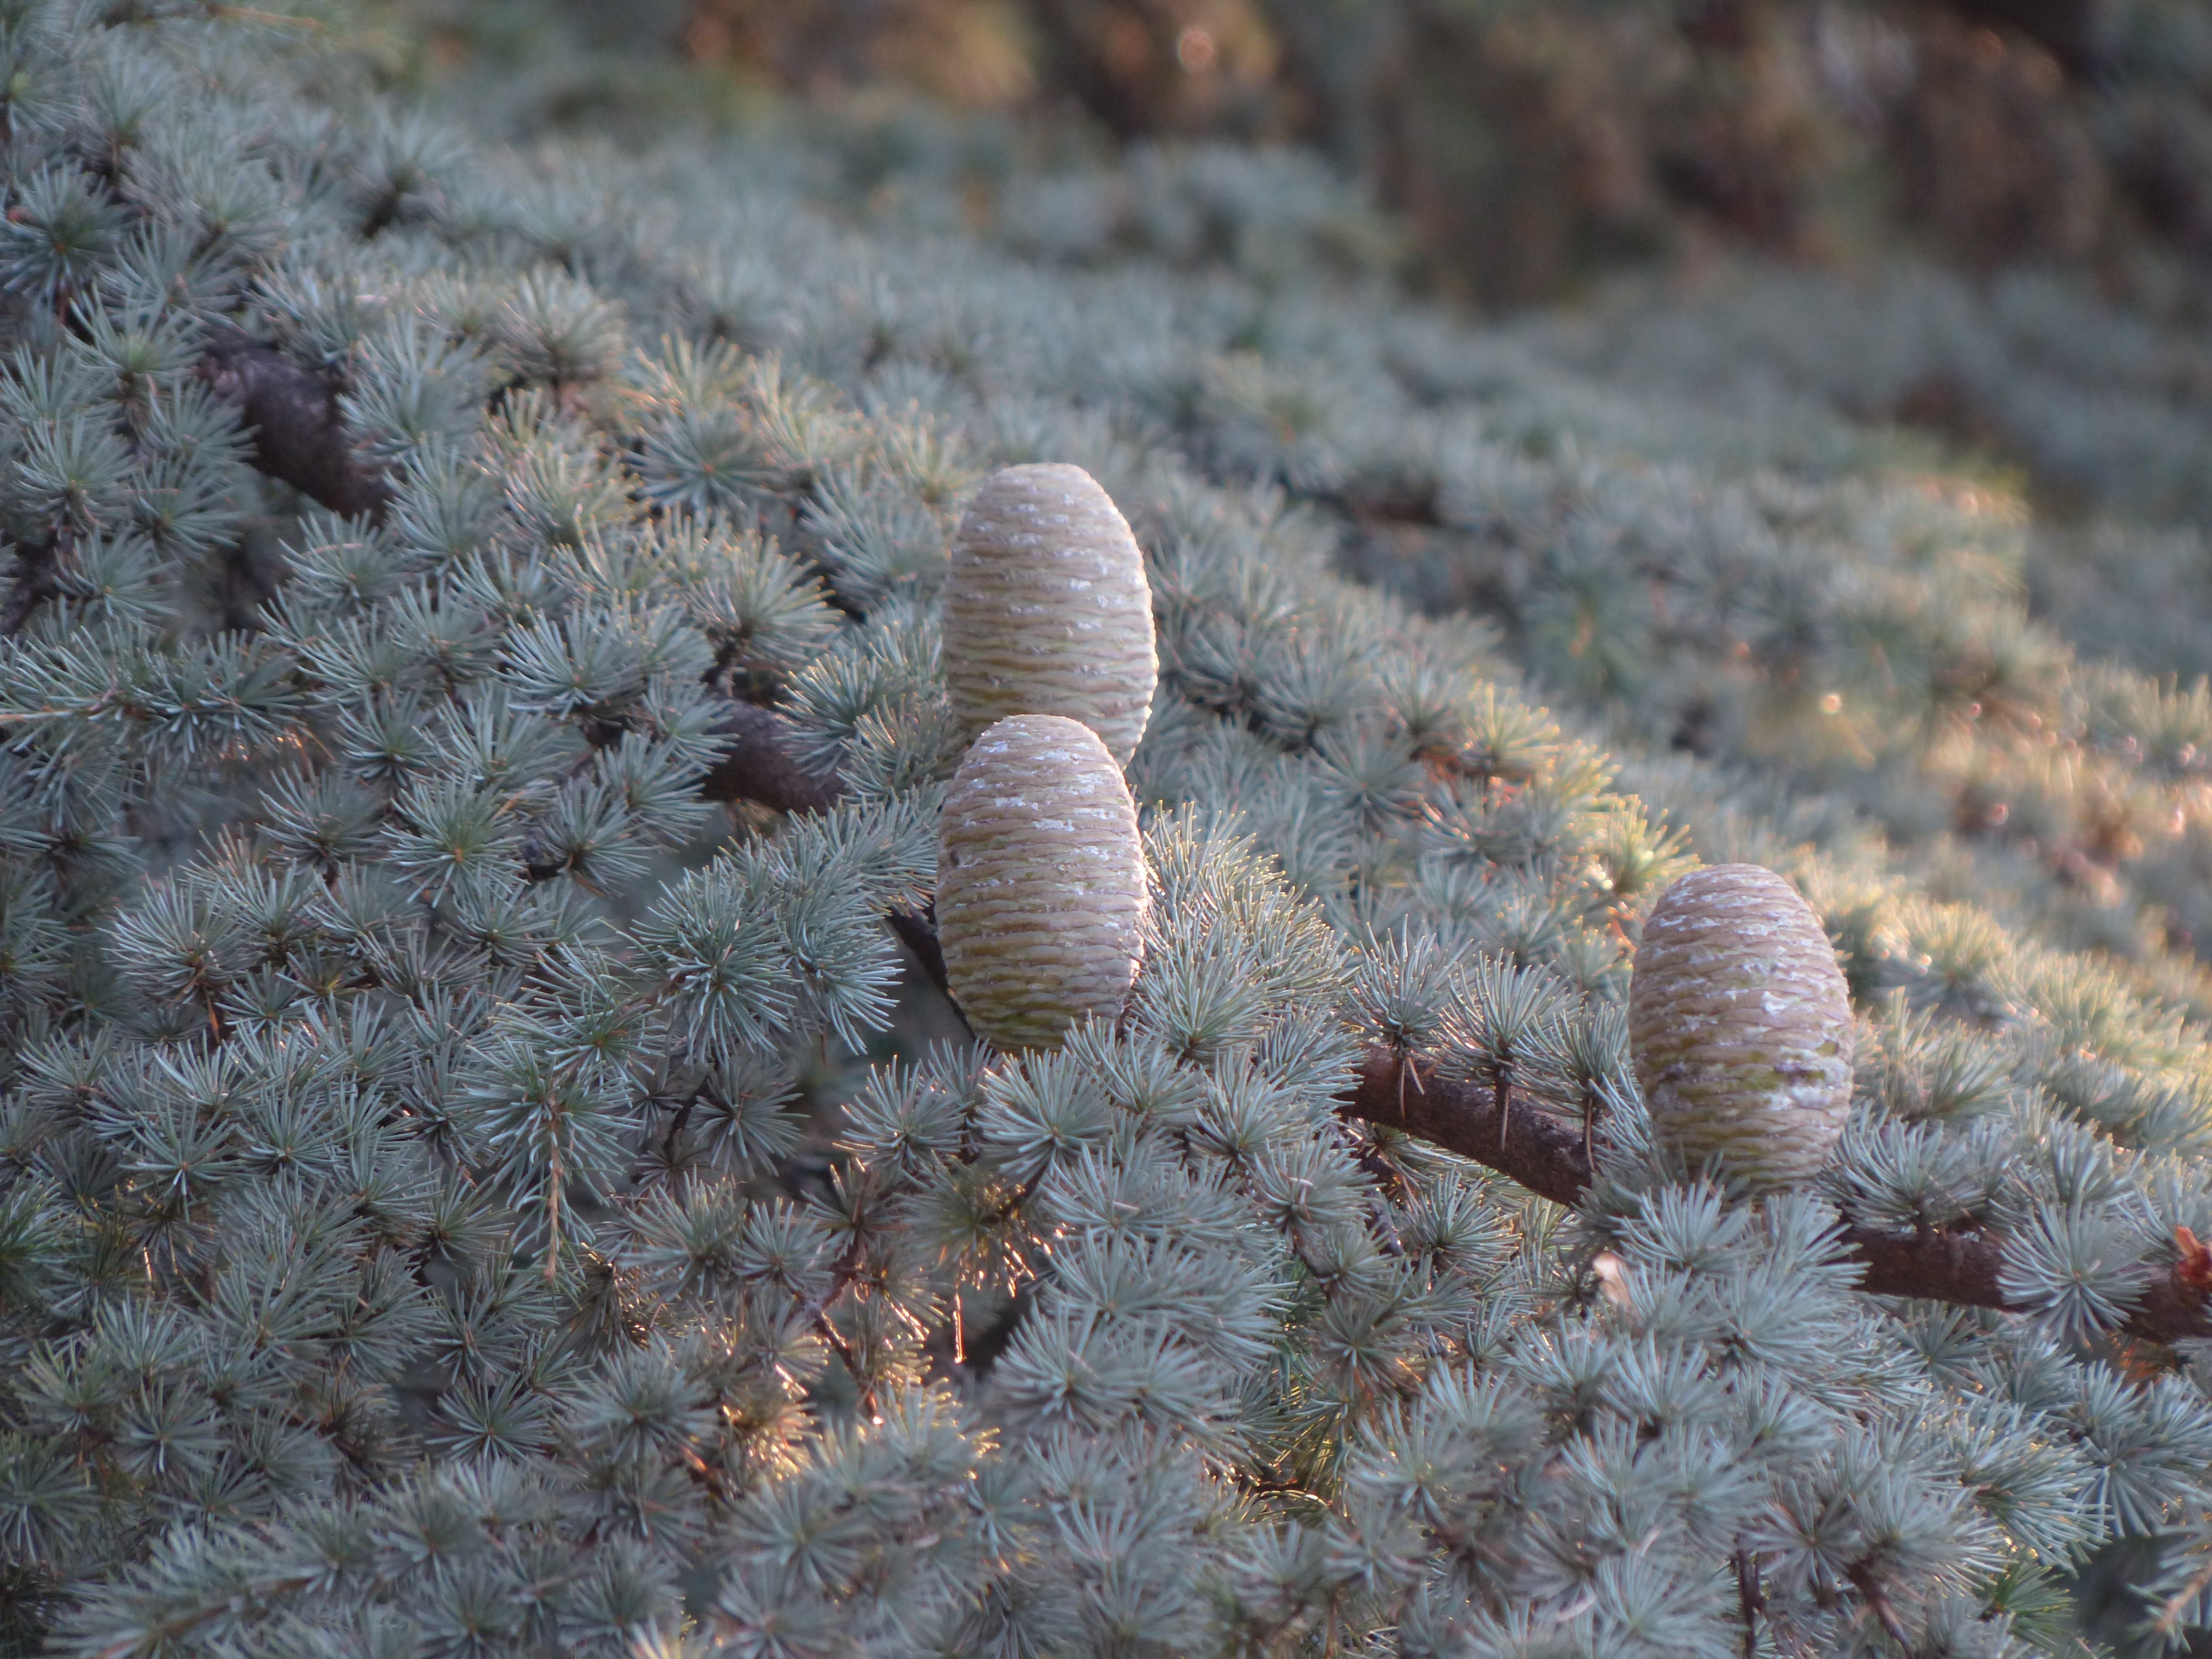
tree, nature, branch, plant, leaf, frost, pine, wildlife, insect, fir, fauna, invertebrate, conifer, close up, tap, spruce, needles, western, cedar, pine cones, macro photography, immergr ner tree, pine greenhouse, pine branch, softwood, tannenzweig, tap green, tap blue, cedrus, pine like, coniferales, blue atlas cedar, atlas cedar, cedrus atlantica, cedrus atlantica glauca, pin valley, cedar cone, tap immaturity